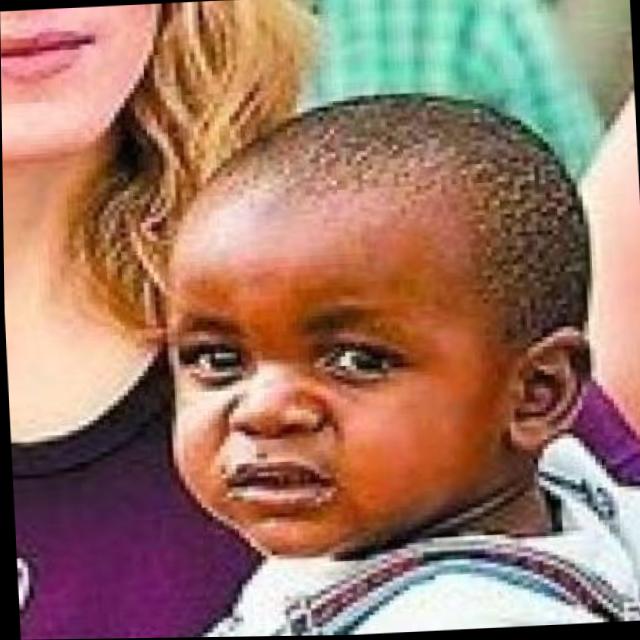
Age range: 0-12